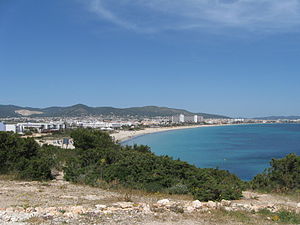
Øer i Middelhavet / Efter land / Spanien
Stranden Platja d'en Bossa i Eivissa på Ibiza
Dette er en liste over øer i Middelhavet, et indhav mellem Europa og Afrika, med Vestasien i øst og Atlanterhavet i vest.